Riah Abu El-Assal

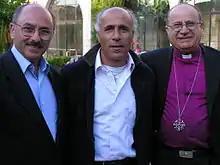
Bishop Riah Abu Assal meeting with Ali Kazak and Mordechai Vanunu in Jerusalem, 2005

Abu El-Assal has traveled widely, raising support and finances for the Bishop Riah Educational Campus and other community programmes with a vision of peace in The Holy Land.